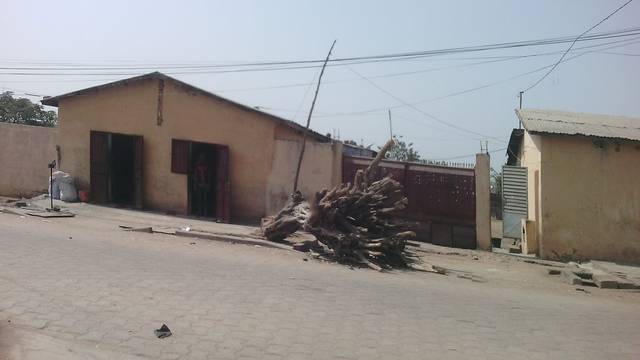
Region: Benin
Coordinates: 9.334, 2.63